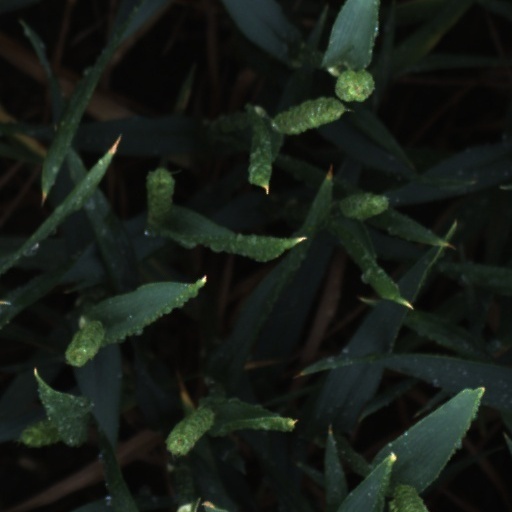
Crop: wheat